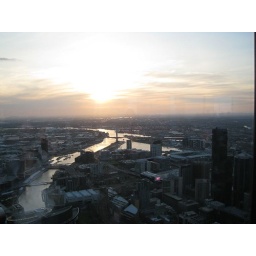
You can't really tell, but the sky was orange and this was much prettier in real life.